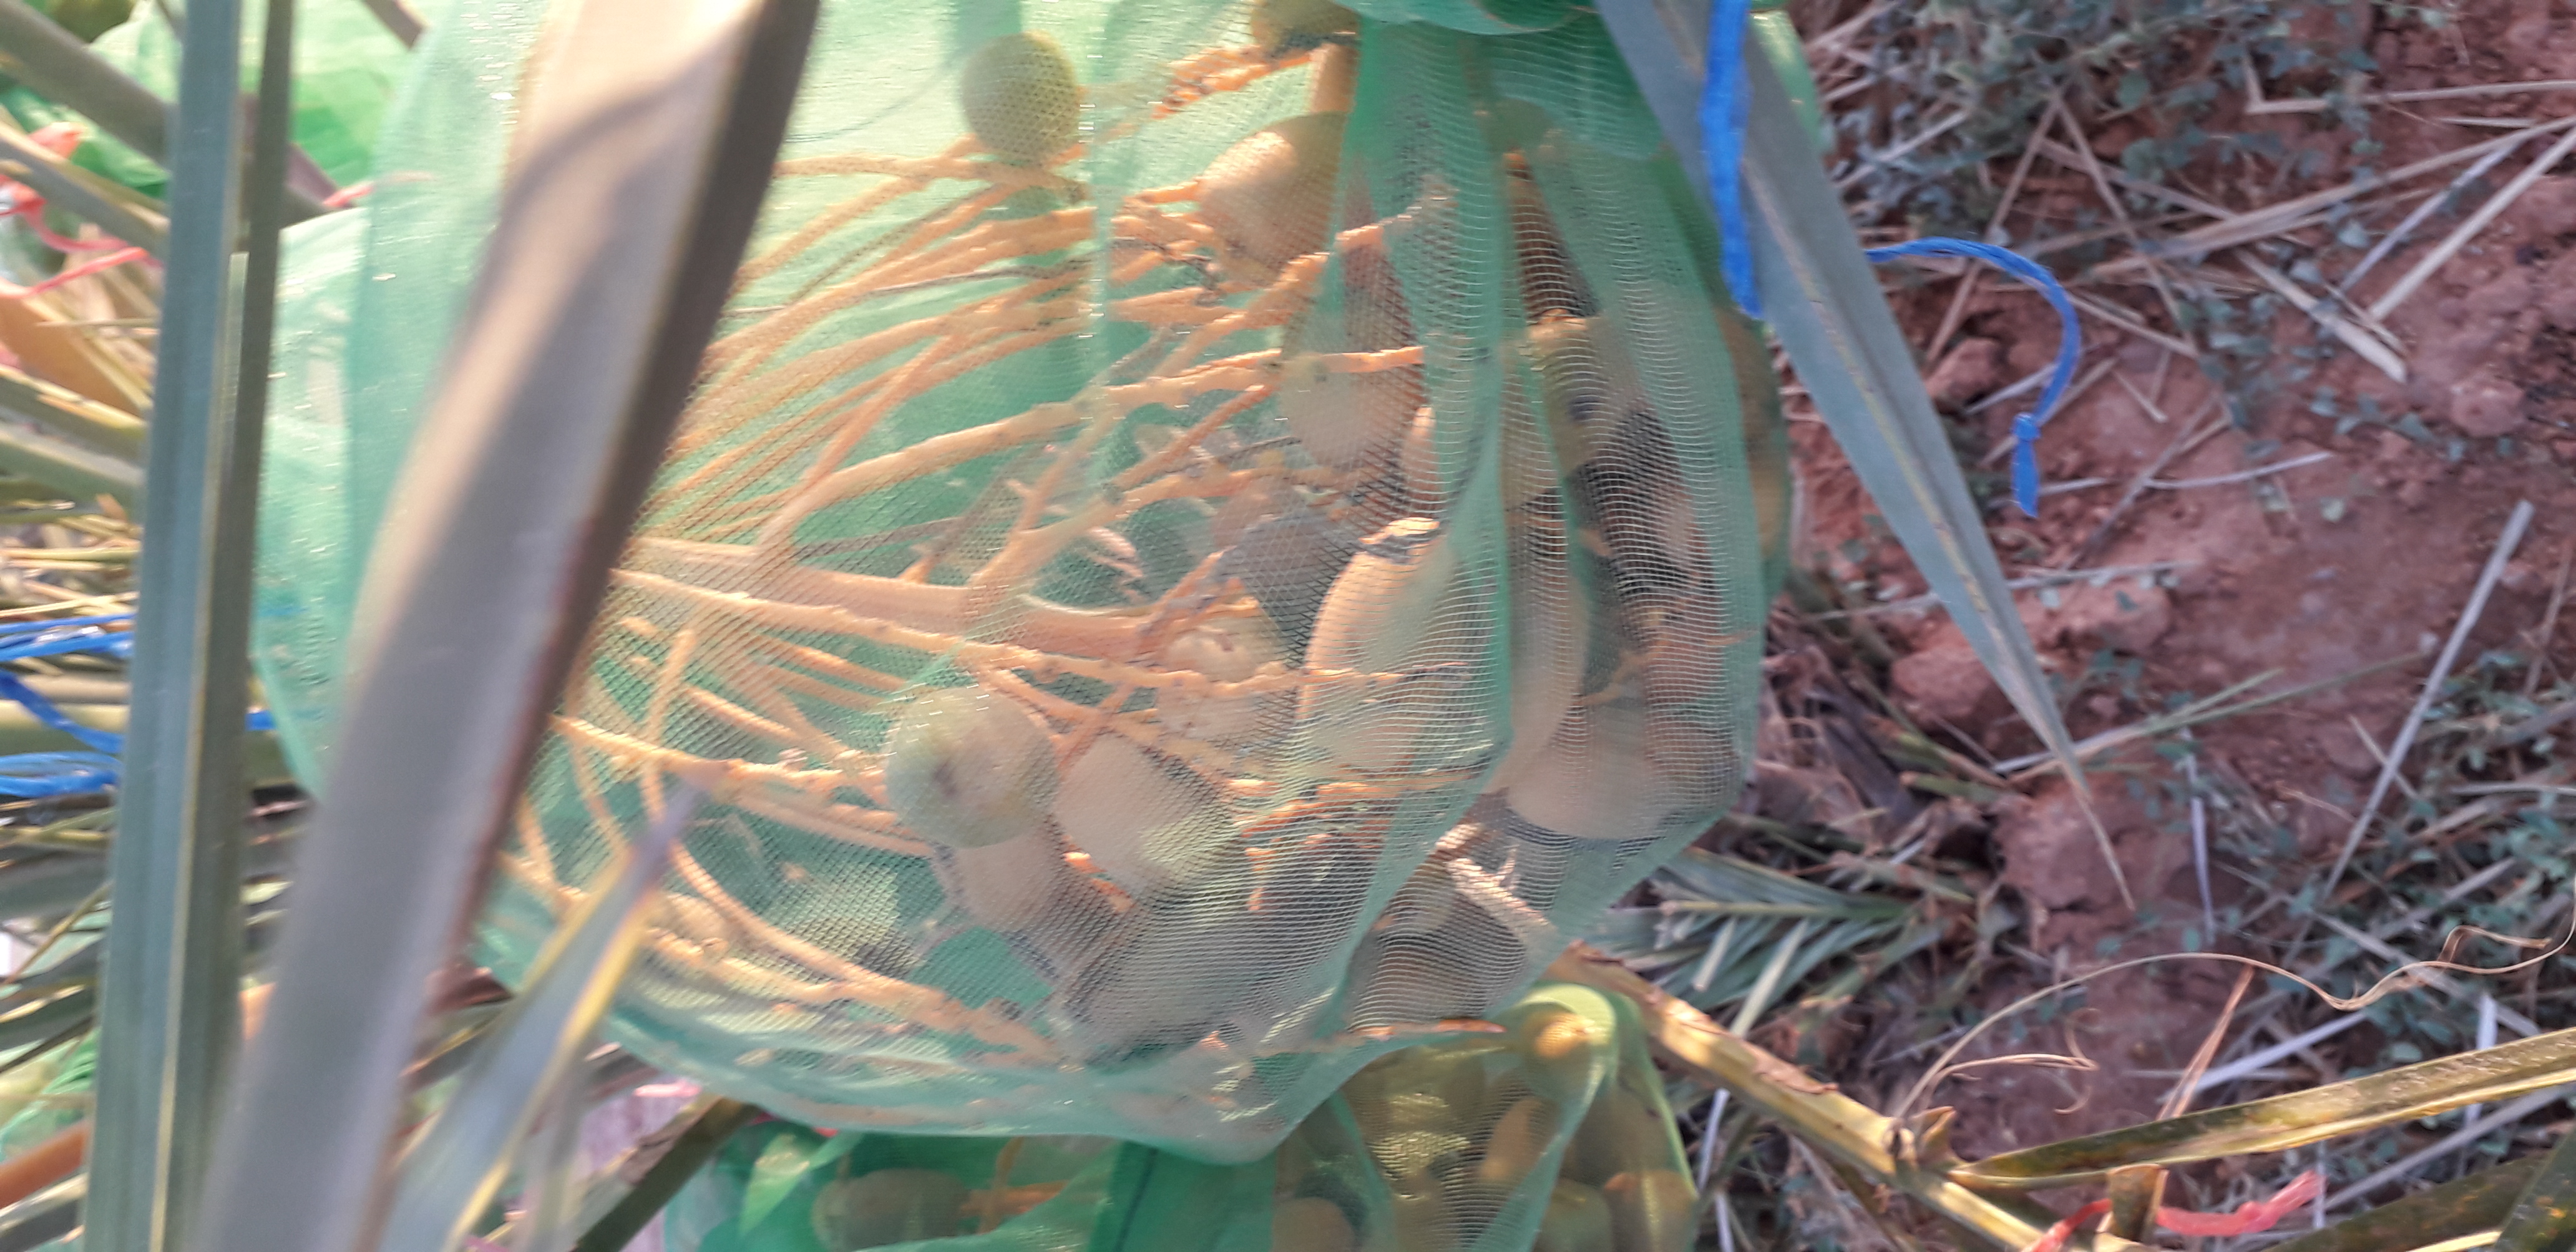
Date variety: Boumajhoul